Rachael Ellering

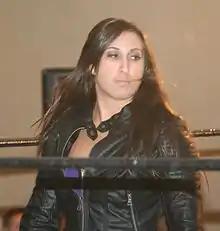
Ellering at a 2016 independent show

Ellering trained at the Storm Wrestling Academy, and graduated in December 2015. She went on to debut in Prairie Wrestling Alliance on November 21, 2015, in a match with Lance Storm against Brett Morgan and Gisele Shaw. Ellering made her Shine Wrestling debut at "Shine 34" in a match won by Tessa Blanchard. In a rematch at "Shine 35", Ellering won.